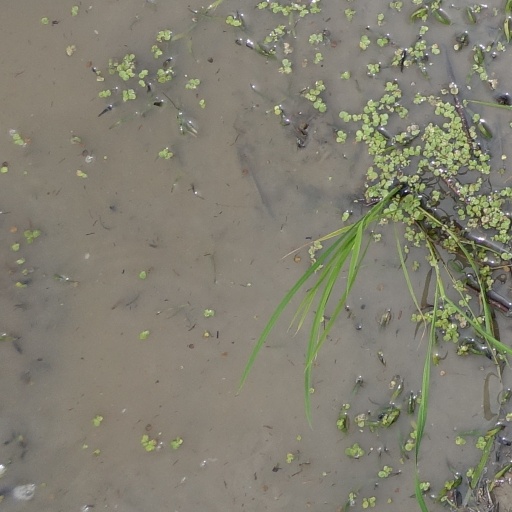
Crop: rice